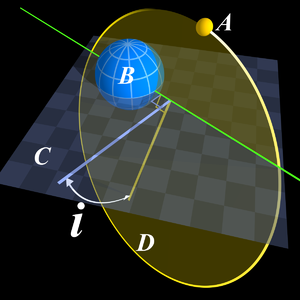
Banehældning
Banehældningen er vinklen mellem omløbsbanens plan og et veldefineret referenceplan C. A er et mindre himmellegeme (eller et rumfartøj) i kredsløb om et større legeme B. Baneplanet for det lille legemes omløbsbane skærer referenceplanet langs den såkaldte knudelinje, her markeret med en grøn streg.
Banehældning er det ene af de i alt seks baneparametre som man bruger indenfor himmelmekanikken til éntydigt at beskrive en ellipse-formet omløbsbane, for eksempel den bane et rumfartøj eller Månen følger omkring Jorden. Inklinationen i er vinklen mellem baneplanet for det mindre legemes omløbsbane, og et veldefineret referenceplan — typisk ekliptikas plan eller ækvatorplanet for det større himmellegeme.